Rendsburg station

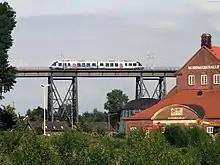
NOB train on the Rendsburg Loop

The approximately 34 km-long Neumünster–Flensburg railway, funded by local interests, was opened by the Rendsburg-Neumünster Railway Company ("Rendsburg-Neumünstersche Eisenbahn") between Neumünster and the station then known as "Rendsburg-Glacis" as part of the Jutland Line ("Jütlandlinie") on 18 September 1845. This was followed on 1 January 1847 by a connection to the port railway from Rendsburg-Glacis to Rendsburg-Obereider.